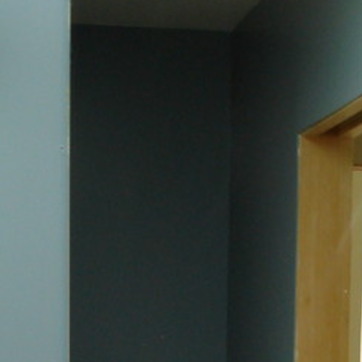
Material: mirror